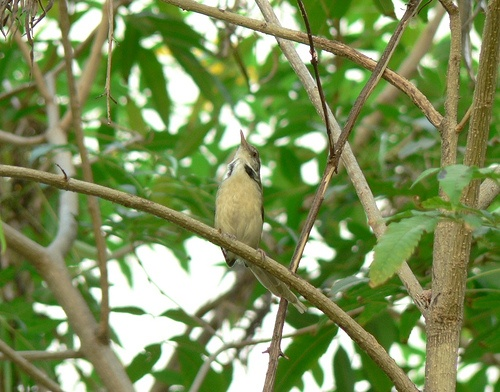
A bird is sitting in a tree looking up.
A bird is sitting on the branch against the background of green leaves.
The bird is sitting in the tree and looking up.
A bird in a tree looking up at branches
A bird is perched on a branch of a tree.